Magda el-Sabahi

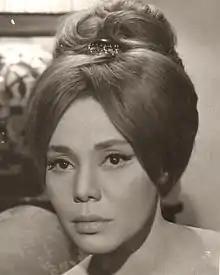

Magda el-Sabbahi, commonly known as Magda,(6 May 1931 – 16 January 2020) was an Egyptian film actress and producer notable for her roles from 1949 to 1994.